Peers, Missouri

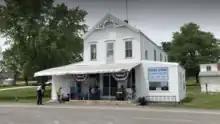
Peers Store in Peers, Missouri, during a small Ryan Koenig concert

Peers is an unincorporated community in southern Warren County, in the U.S. state of Missouri.